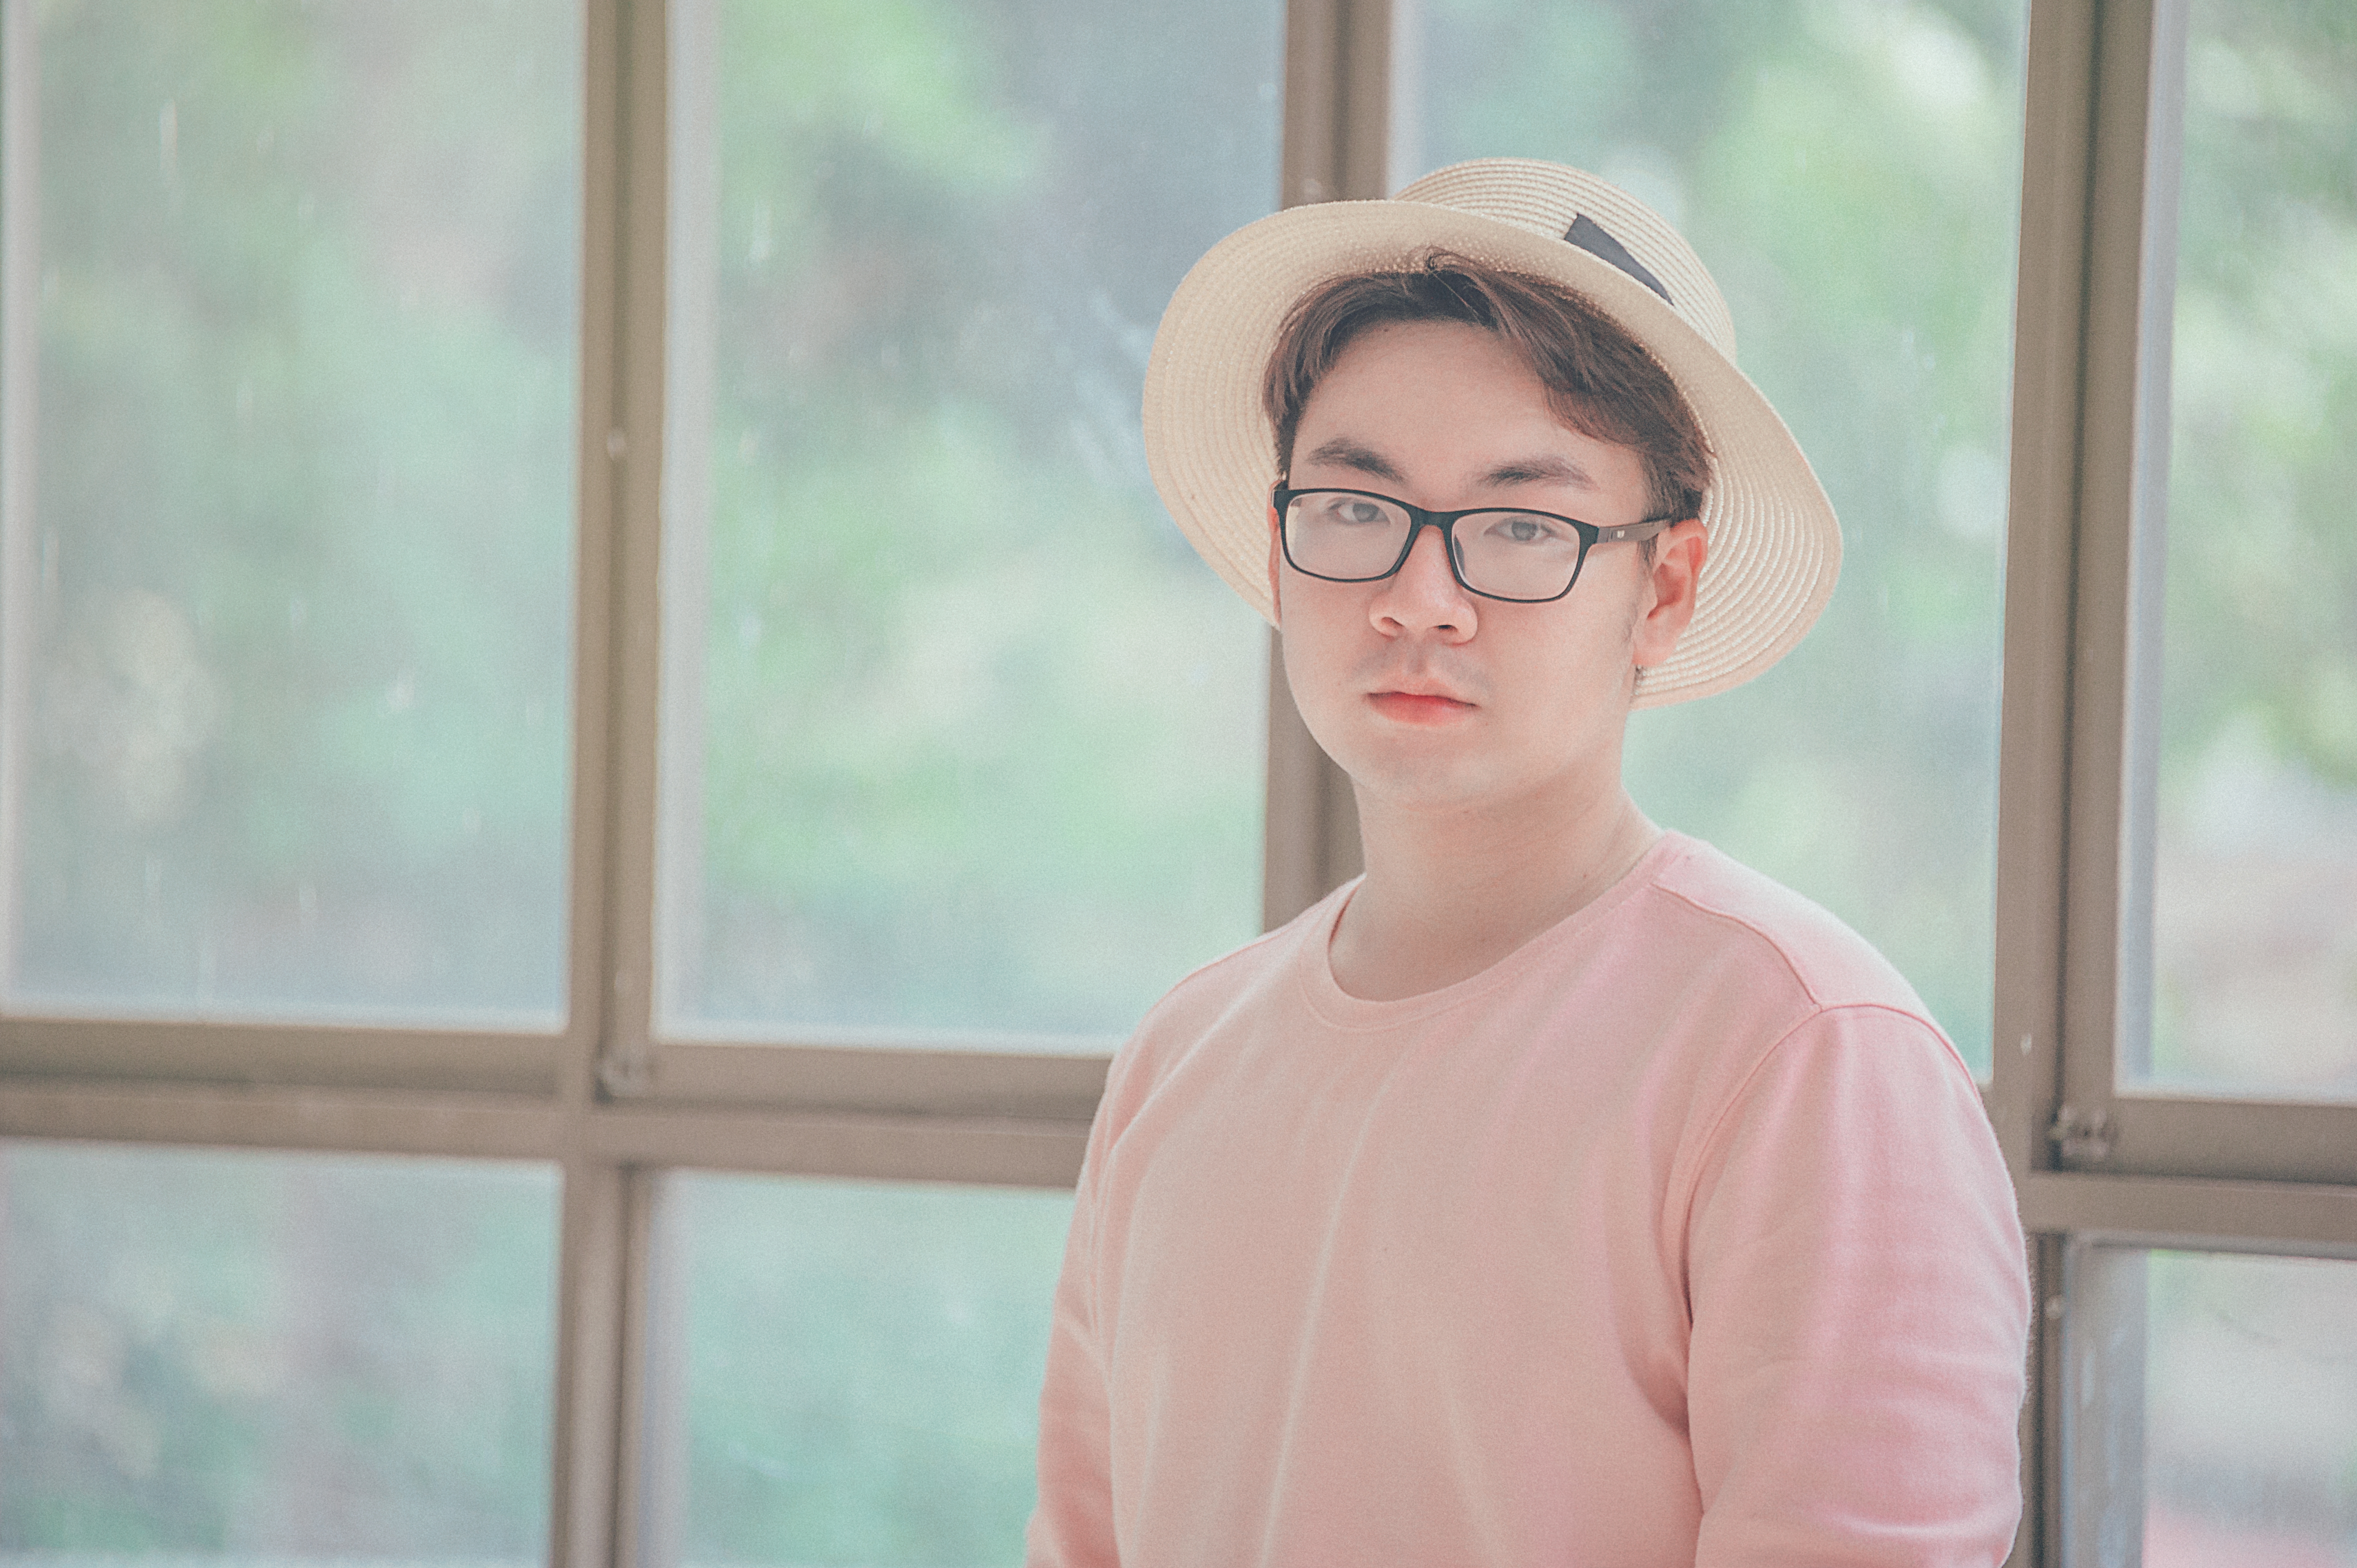
love, cute, portrait, beautiful, happy, man, hat, photograph, glasses, eyewear, skin, vision care, facial expression, pink, human hair color, smile, beauty, girl, snapshot, photography, shoulder, eye, cool, headgear, fun, sunglasses, portrait photography, hair accessory, happiness